Francis Barrett (occultist)

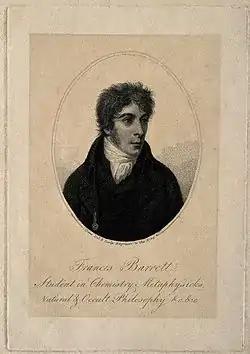
Portrait of Francis Barrett, author of the book "The Magus" (1801)

Francis Barrett (born probably in London around 1770–1780, died "after" 1802) was an English occultist.